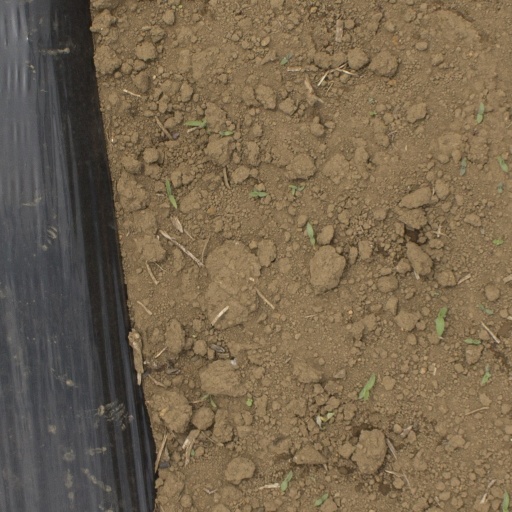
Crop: Jerusalem artichoke